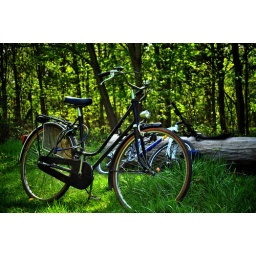
bike in the forest